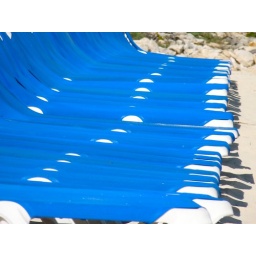
Foreshortened beach chairs all in a row